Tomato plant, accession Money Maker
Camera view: bottom (45 deg); turntable rotation: 30 degrees
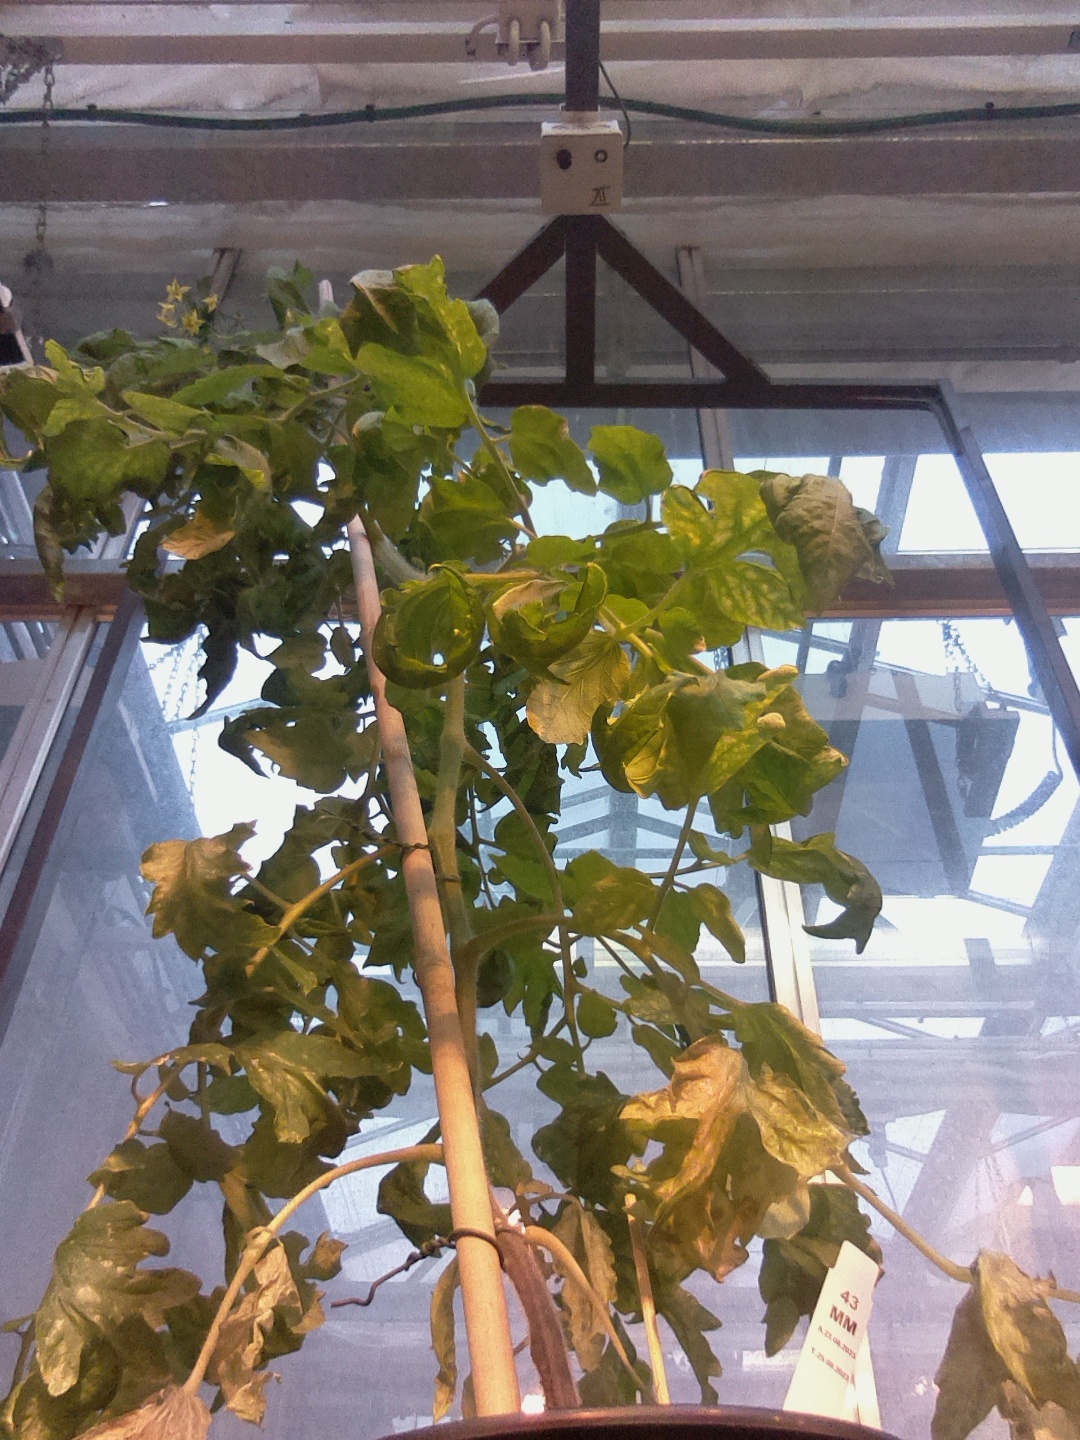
BBCH growth stage 70: Fruits at the main stem or branches visibles